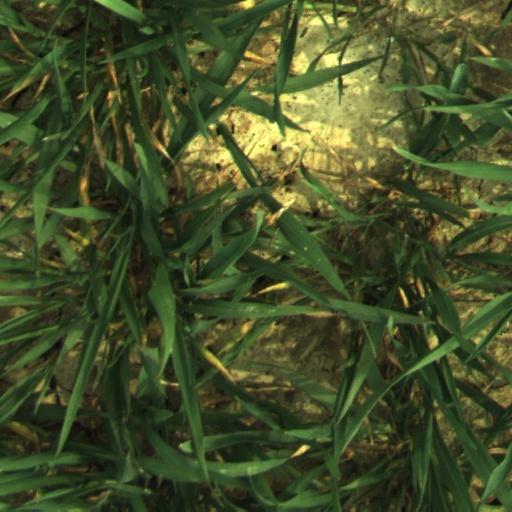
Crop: wheat